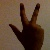
The image shows a hand gesture representing the number 3 in Indian Sign Language.